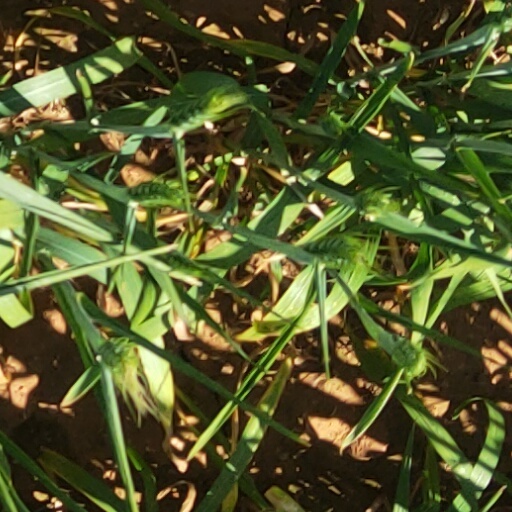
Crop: wheat